Eaton and Alsop

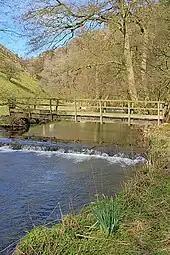
Coldeaton bridge - one of several foot crossings over the River Dove

The parish is roughly bounded by the River Dove to the west. The Liffs round barrow feature is to the north, Alsop Moor and Cross Low tumulus in the east, with Alsop village and The Pinch lane to the south.